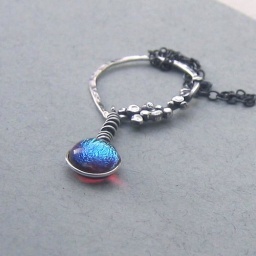
glowing, weird, not-quite-real-looking aqua dichroic over transparent cherry red on a fused and beaten inverted silver teardrop. pretty.